Sleep deprivation in higher education

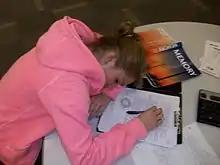
Typical example of a sleep deprived college student who is unable to concentrate on her studies, leading to impaired learning and decreased academic performance

Sleep deprivation – the condition of not having enough sleep – is a common health issue for students in higher education. This issue has several underlying and negative consequences, but there are a few helpful improvements that students can make to reduce its frequency and severity.